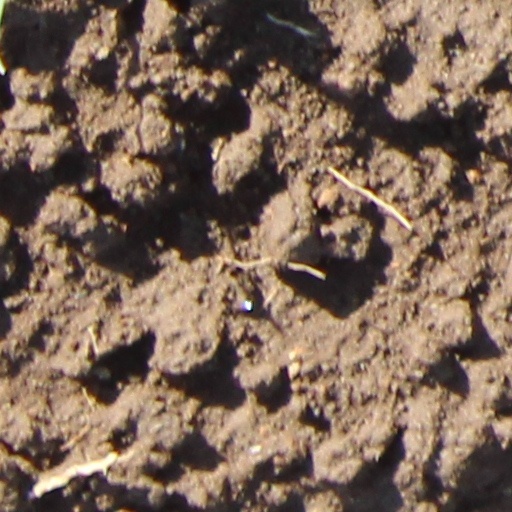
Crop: wheat